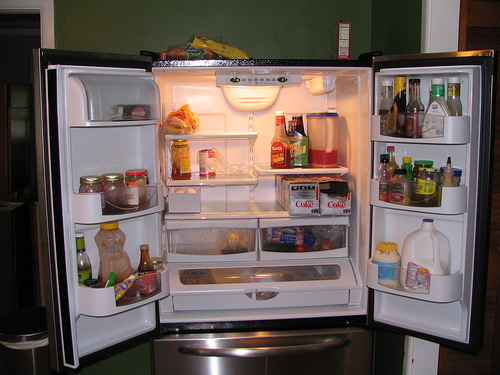
user: Given an image and a question. Answer the question in a short answer. Question: Is it time for more food shopping or is there enough food? Short Answer:
assistant: enough